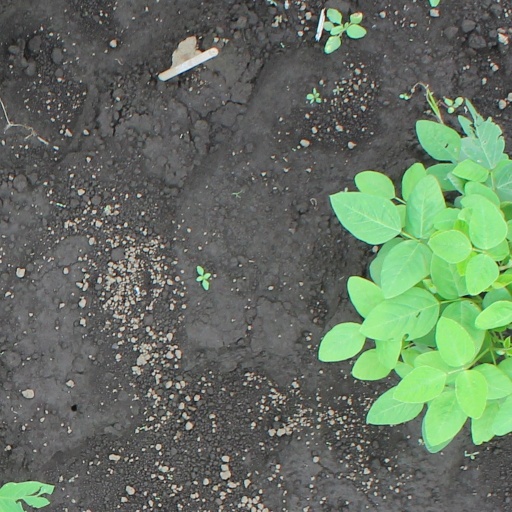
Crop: soybean